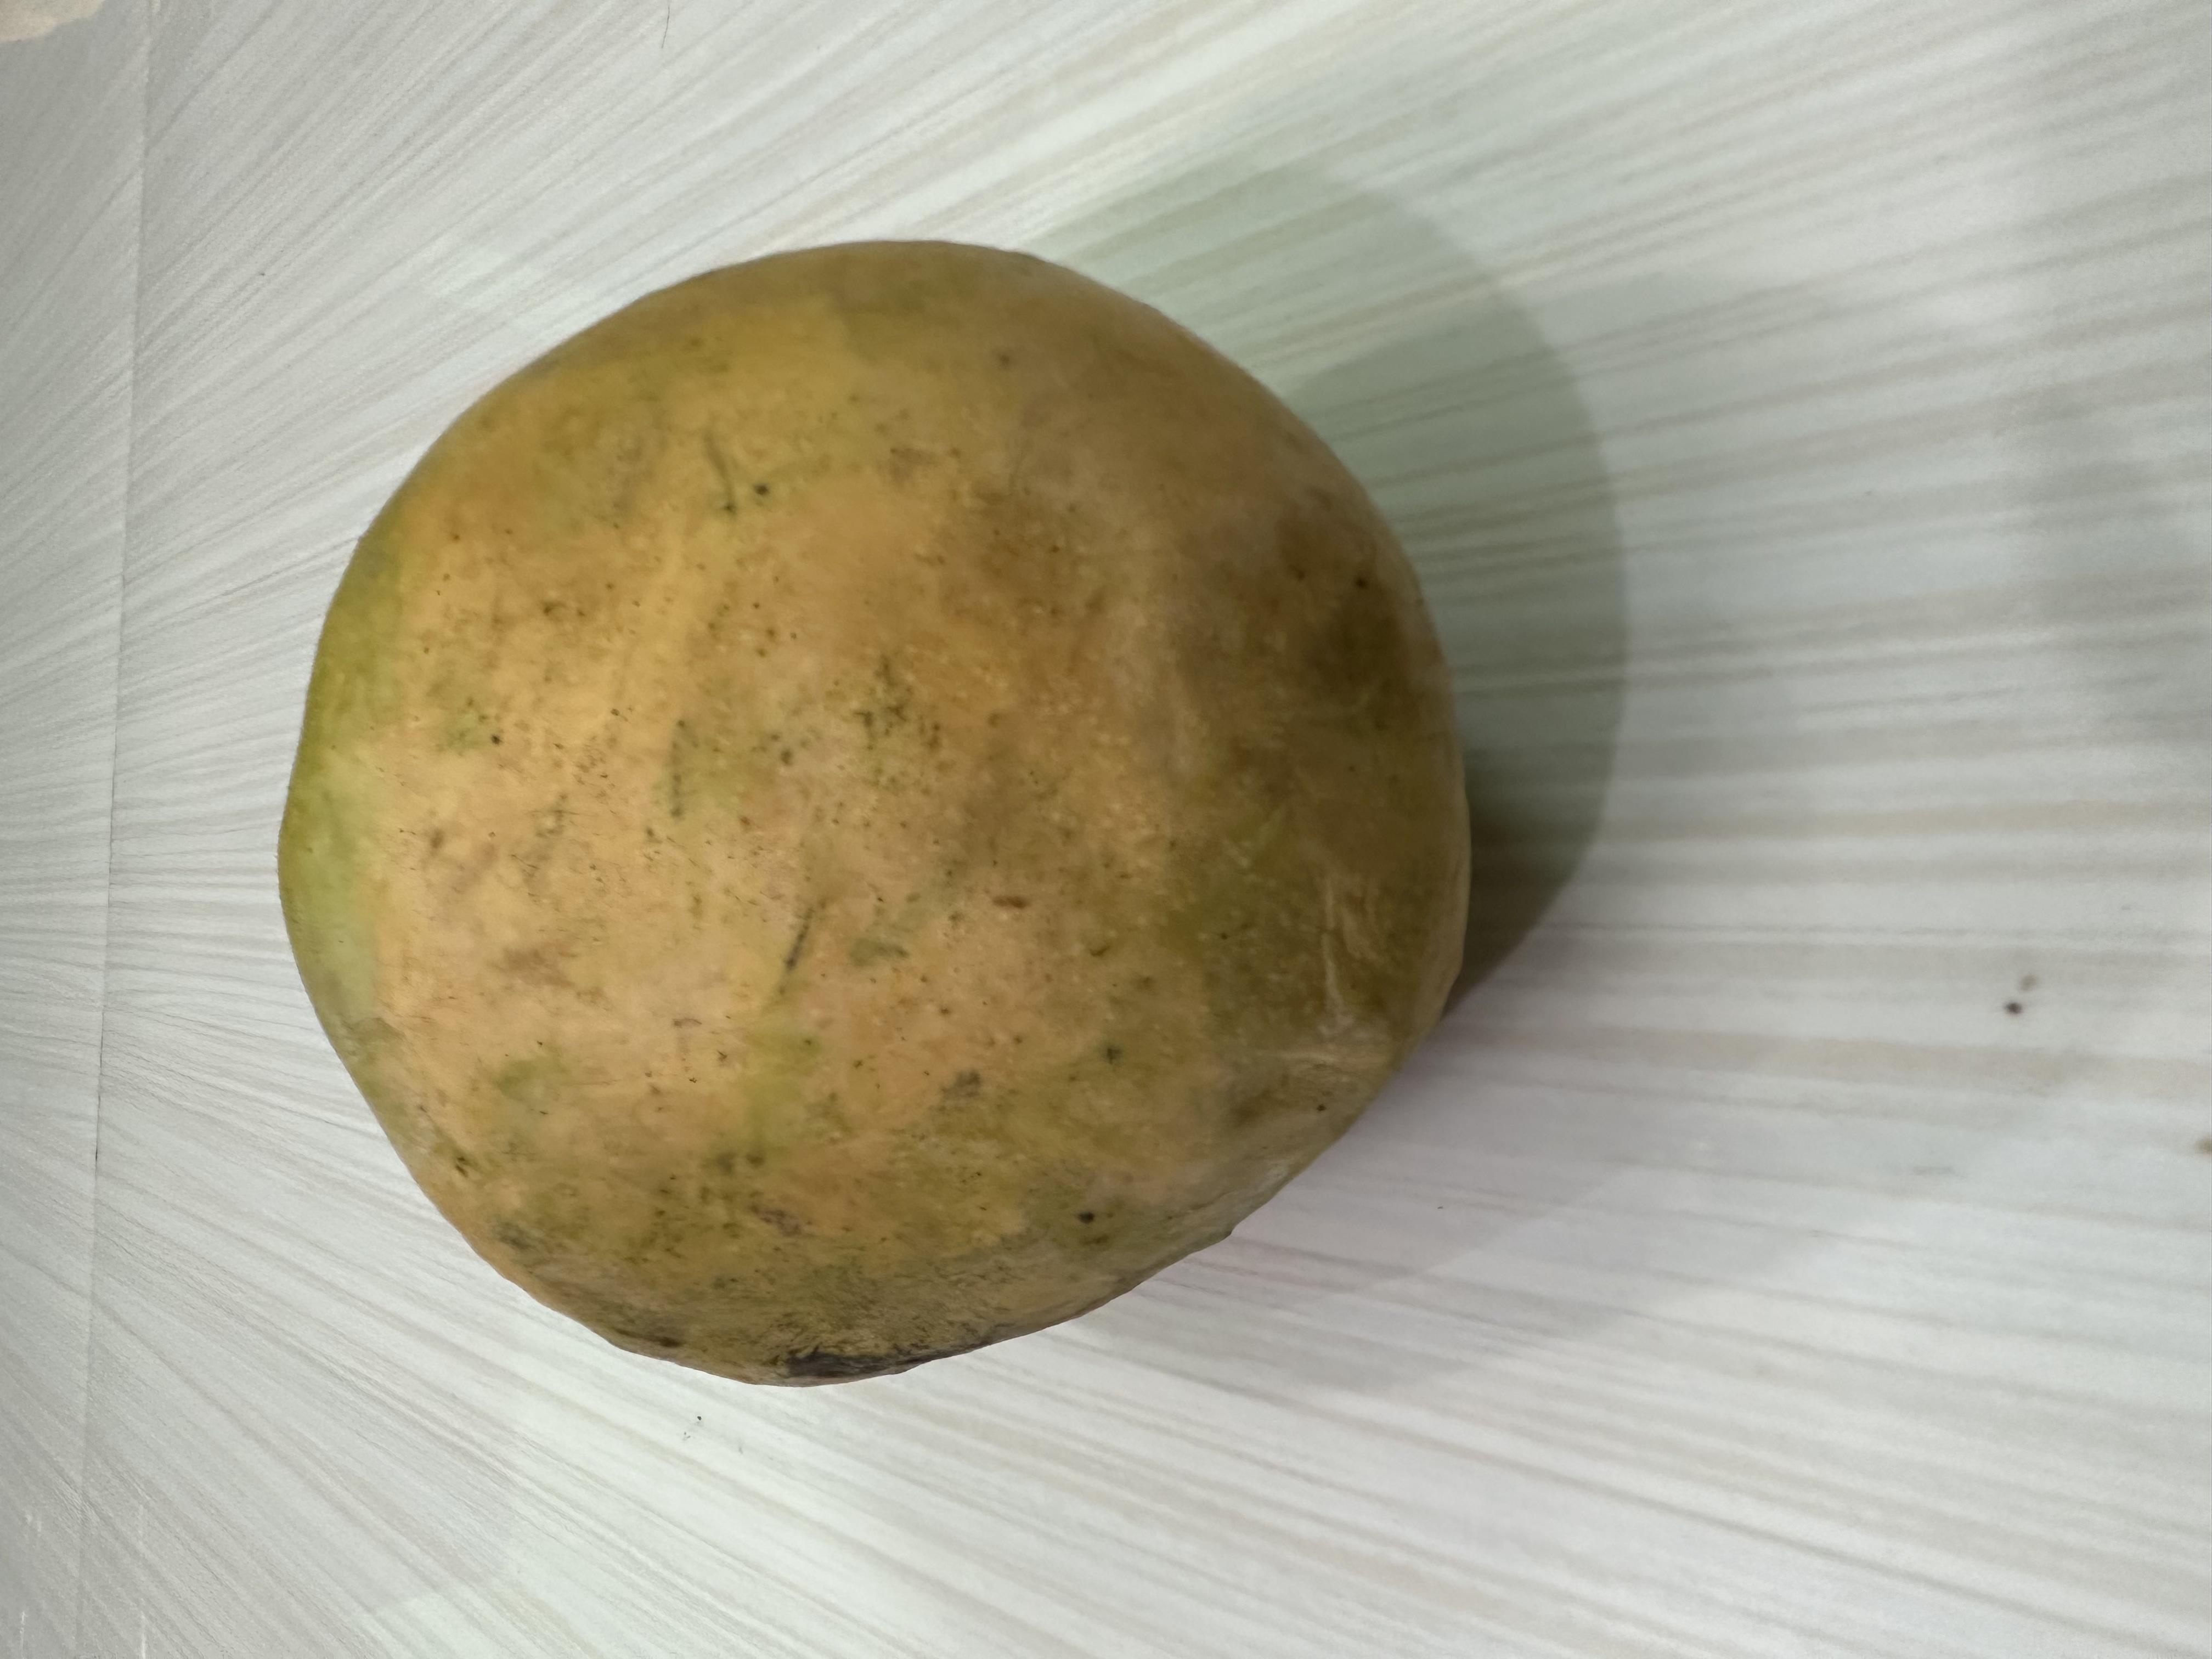
Mango variety: Bari-4